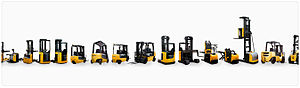
Atlet AB
Atlet trucks
Atlet er en virksomhed, der fremstiller og markedsfører trucks til inden- og udendørs brug. Virksomheden leverer også serviceydelser i forbindelse med trucks og materialehåndtering, herunder logistikanalyse, uddannelse og service. Hovedkontoret, fremstillingsvirksomheden og undervisningslokalerne er beliggende i Mölnlycke lige uden for Göteborg i Sverige.